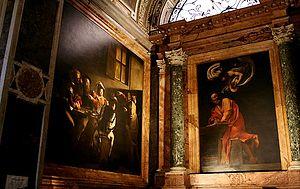
Les tableaux de la chapelle Contarelli forment un ensemble de trois toiles de grand format peintes par Caravage entre 1599 et 1602 sur une commande initiale du cardinal Matteo Contarelli pour l'église Saint-Louis-des-Français de Rome, qui est finalement honorée après sa mort par ses exécuteurs testamentaires. L'intervention du cardinal Del Monte, protecteur de Caravage, est déterminante dans l'obtention de ce contrat qui est le plus important de la jeune carrière du peintre, lequel n'a pas encore 30 ans. Les œuvres évoquent trois grandes étapes de la vie de l'apôtre saint Matthieu : son appel par Jésus-Christ, sa rédaction de l'Évangile guidée par un ange, et son martyre. Elles sont toujours conservées dans l'église Saint-Louis-des-Français.